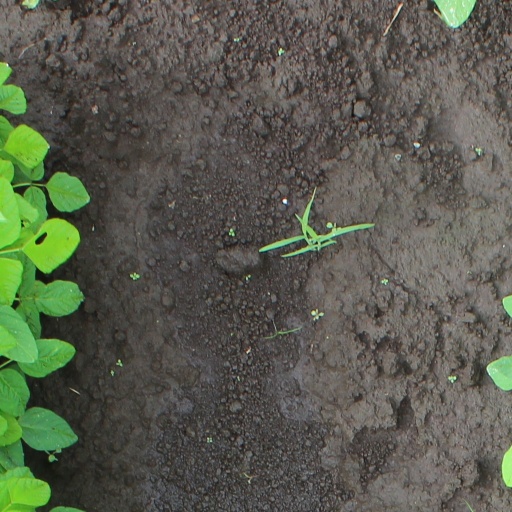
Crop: soybean